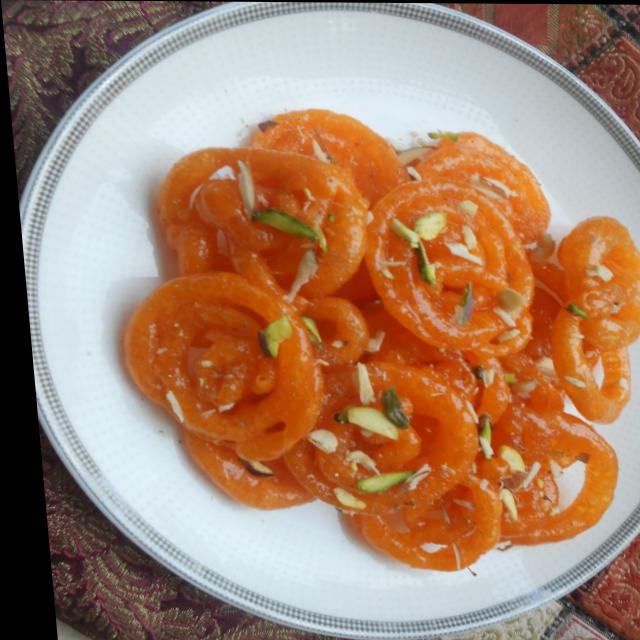
Dish: jalebi